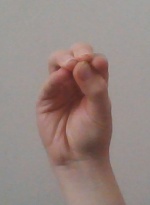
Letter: ha